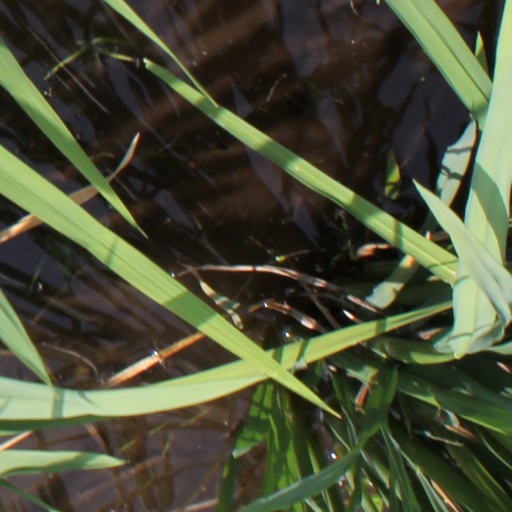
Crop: rice